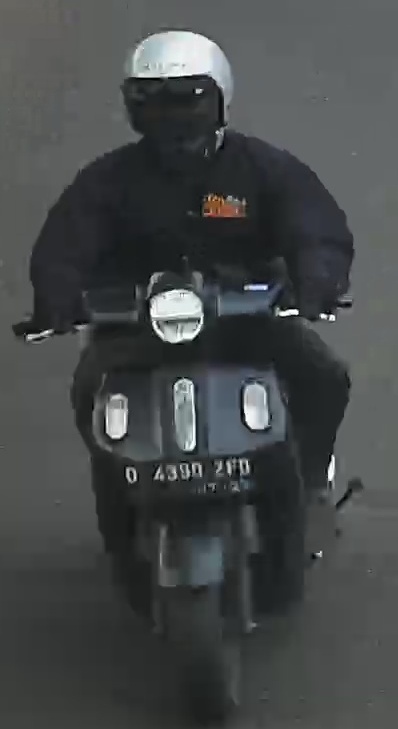
person-with-helmet: 1
person-without-helmet: 0